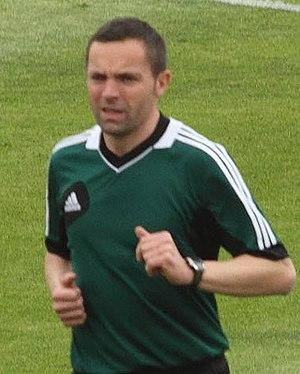
Stéphane Lannoy, né le 18 septembre 1969 à Boulogne-sur-Mer, est un arbitre, ancien arbitre international français de football. Il a été nommé arbitre de la fédération en 1998. Son club d'appartenance est La Capelle-lès-Boulogne.